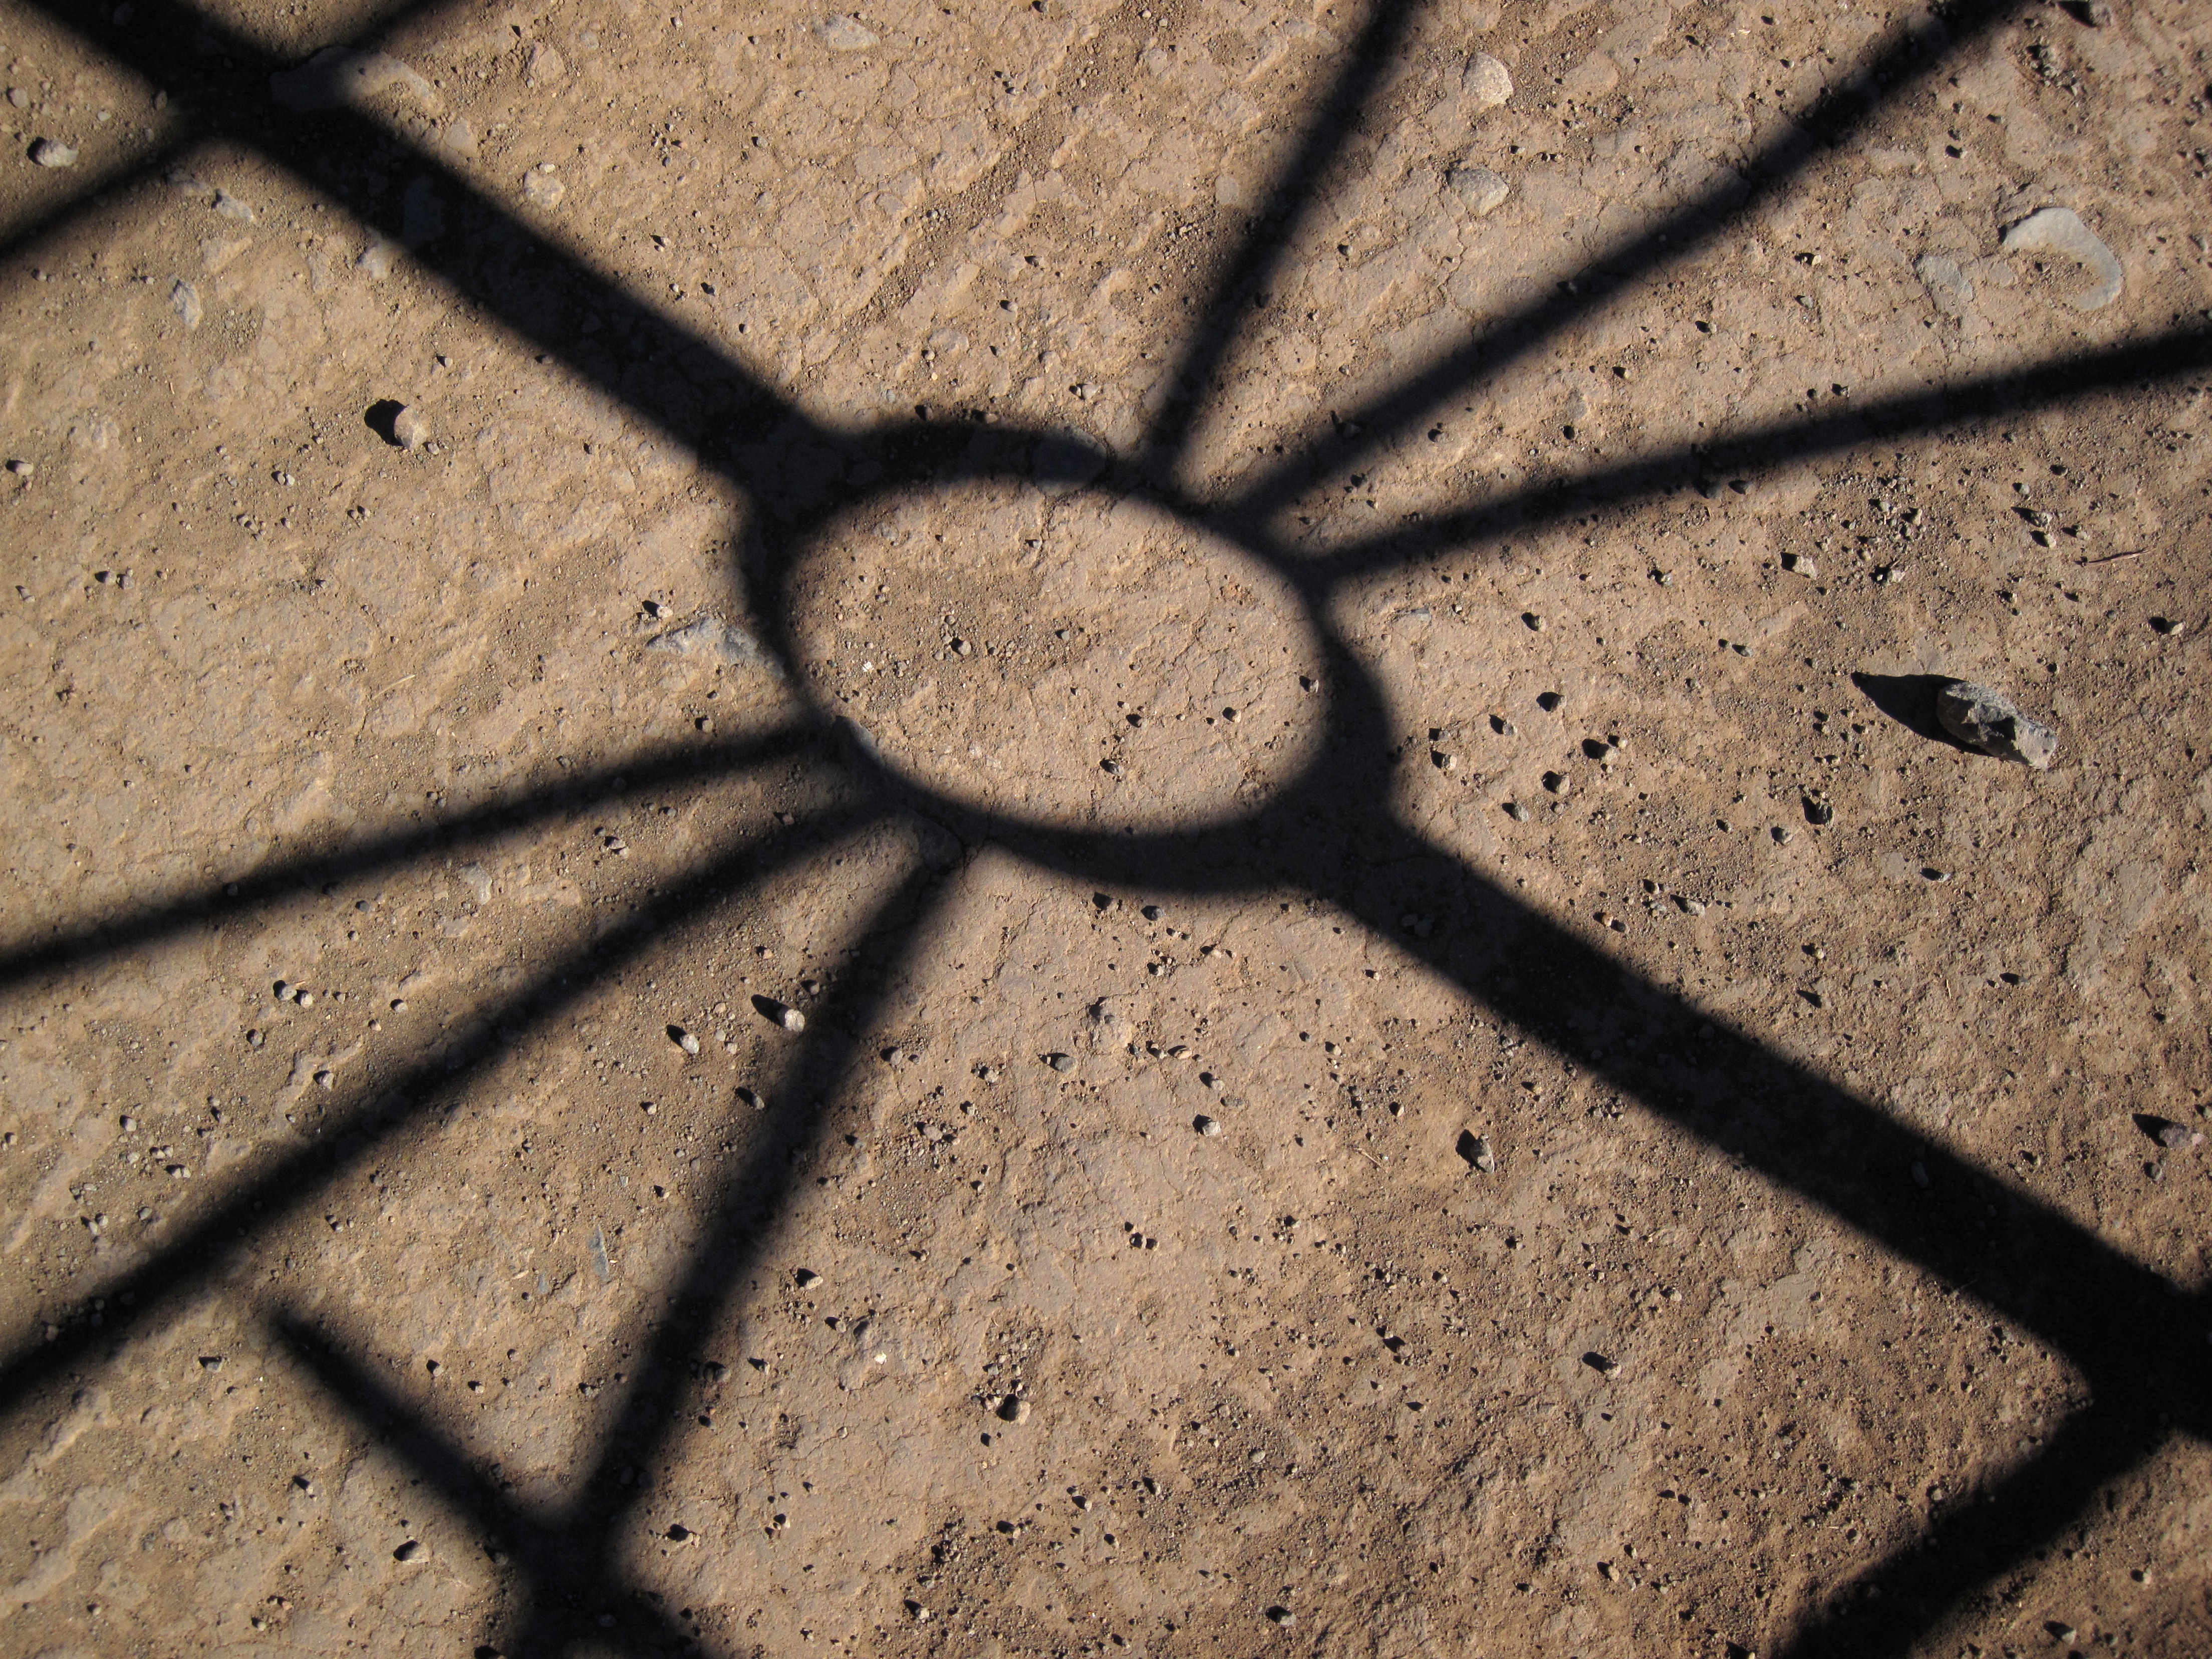
sand, rock, wood, texture, leaf, wall, asphalt, line, shadow, soil, monochrome, circle, close up, road surface